Chamber of Commerce v. Brown

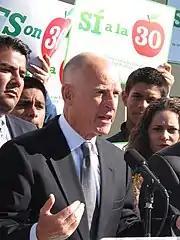
Jerry Brown

Chamber of Commerce v. Brown, 554 U.S. 60 (2008), is a United States labor law case, concerning the scope of federal preemption against state law for labor rights.